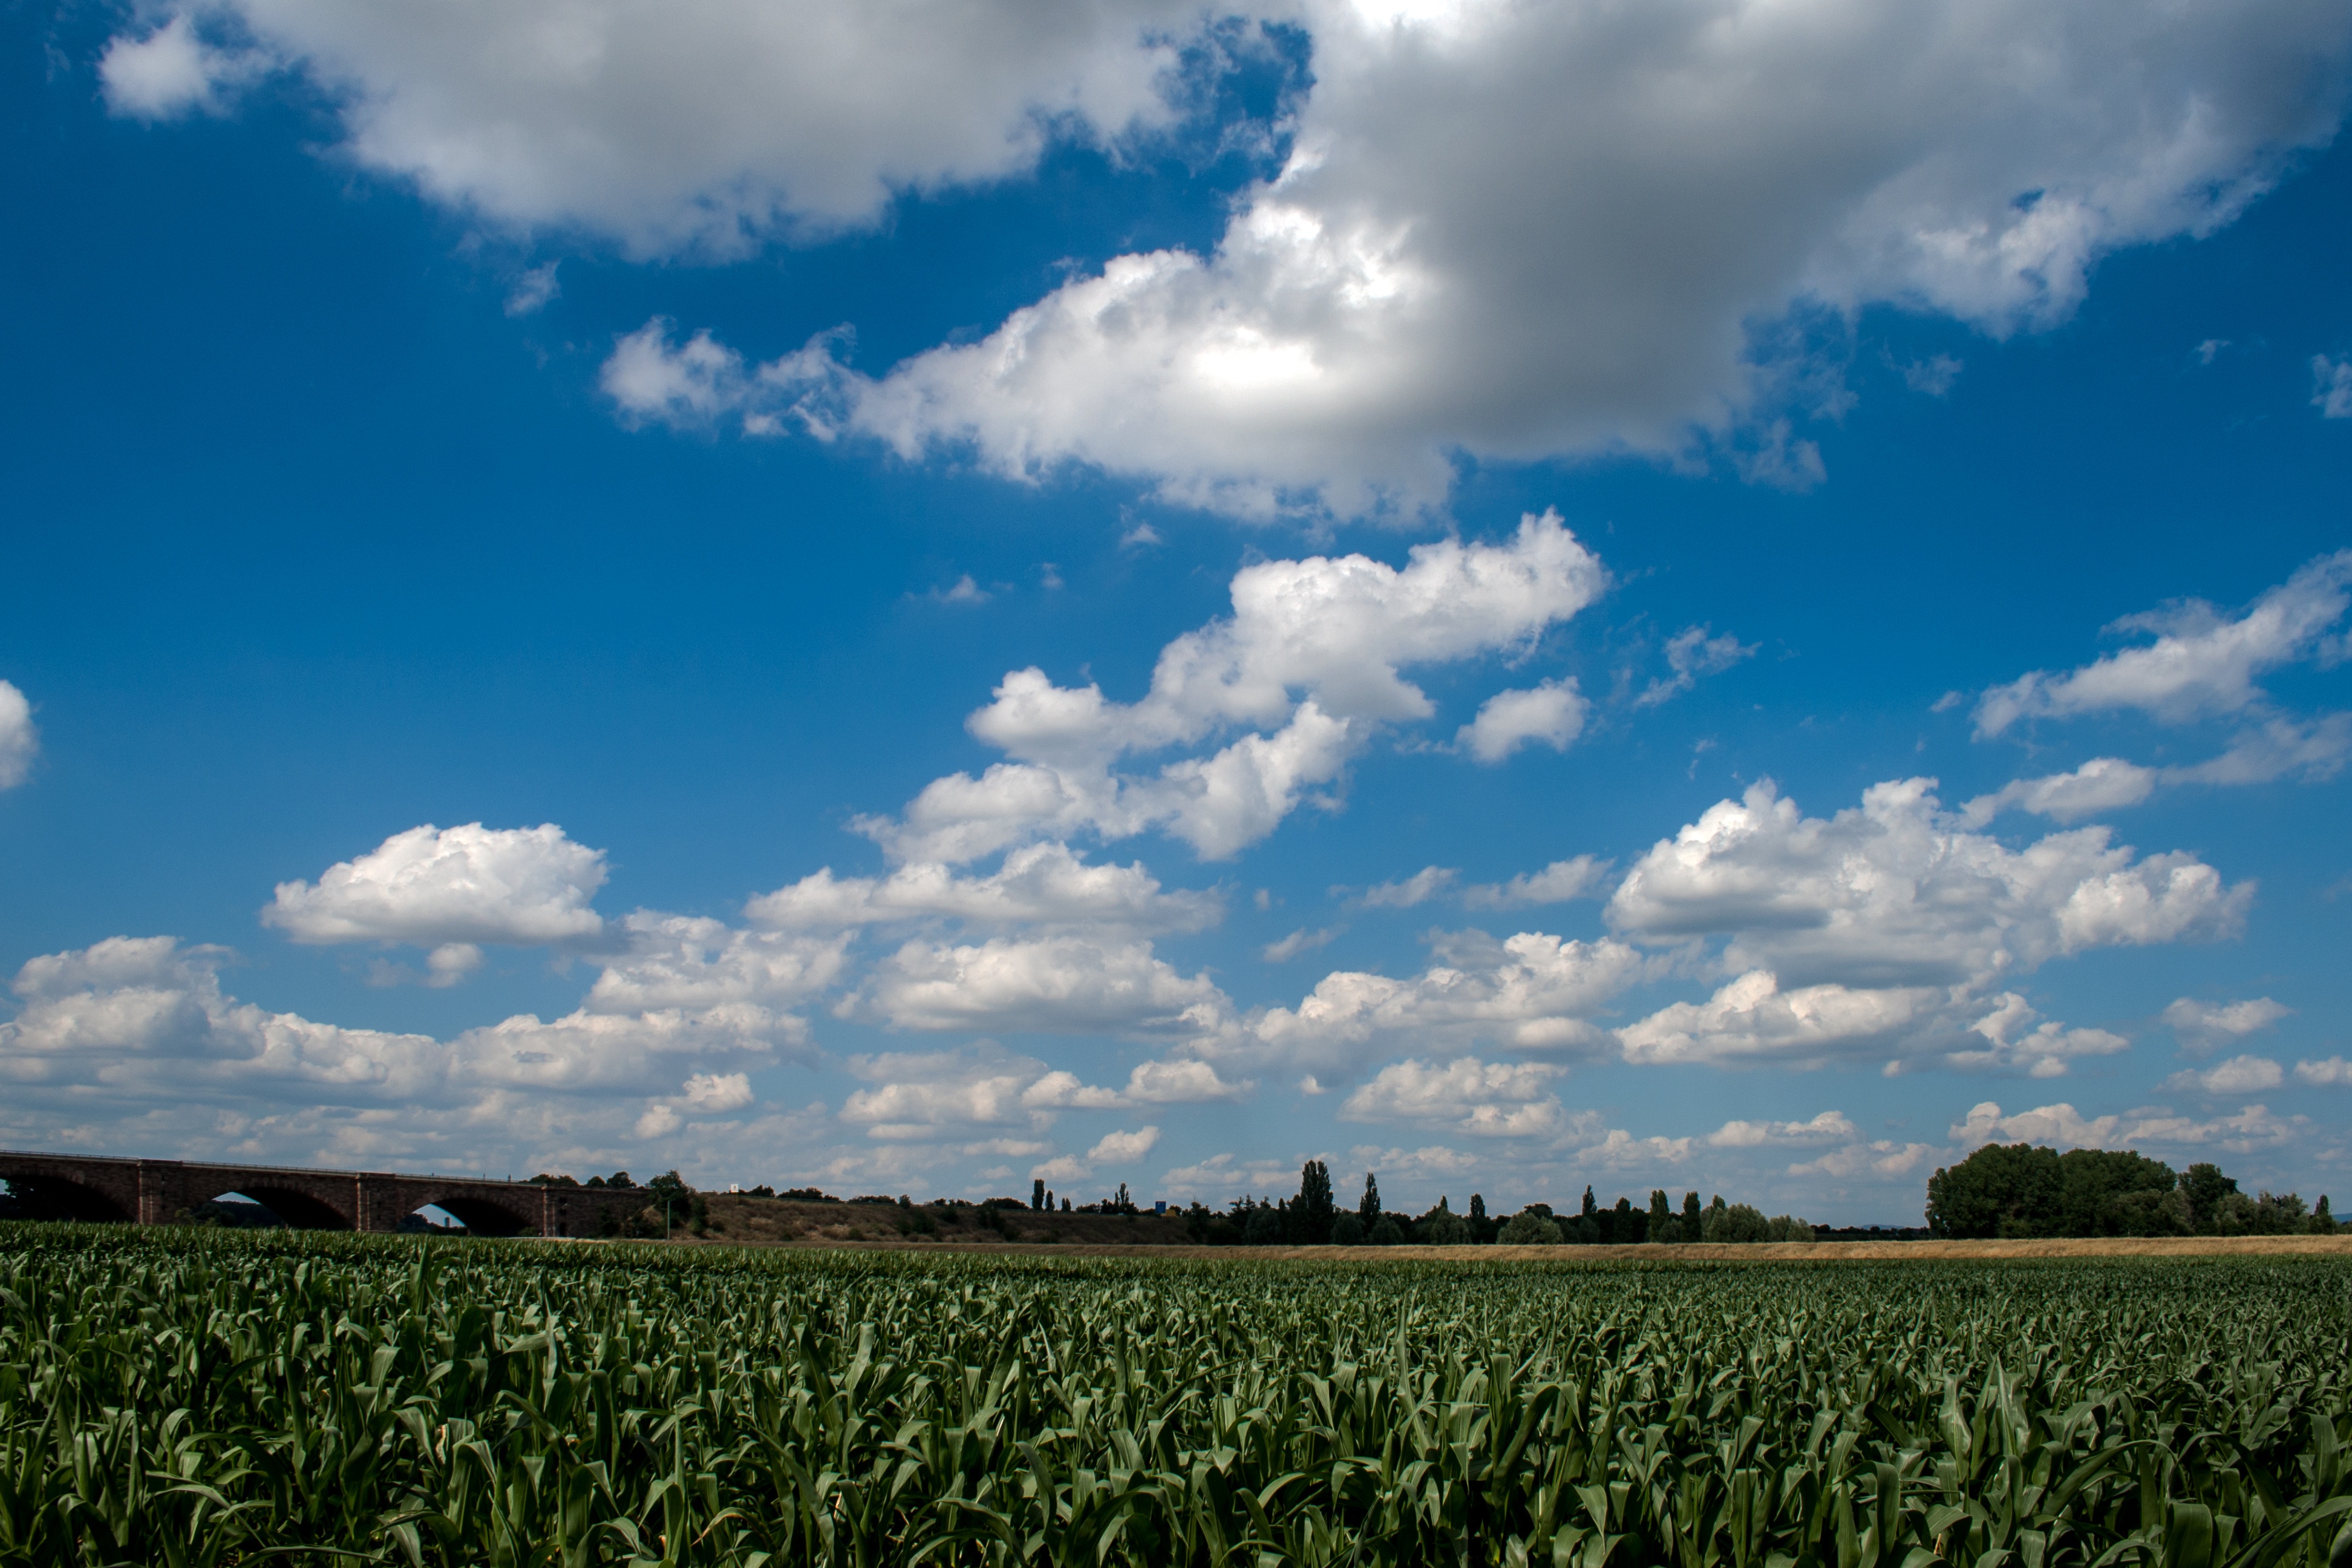
grass, horizon, cloud, plant, sky, field, meadow, prairie, sunlight, flower, crop, pasture, cumulus, agriculture, plain, clouds, grassland, cornfield, rural area, summer sky, meteorological phenomenon, grass family